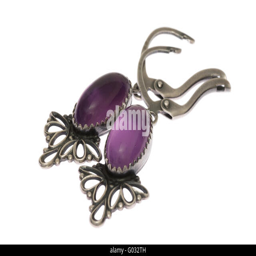
silver earrings with amethyst isolated on the white background